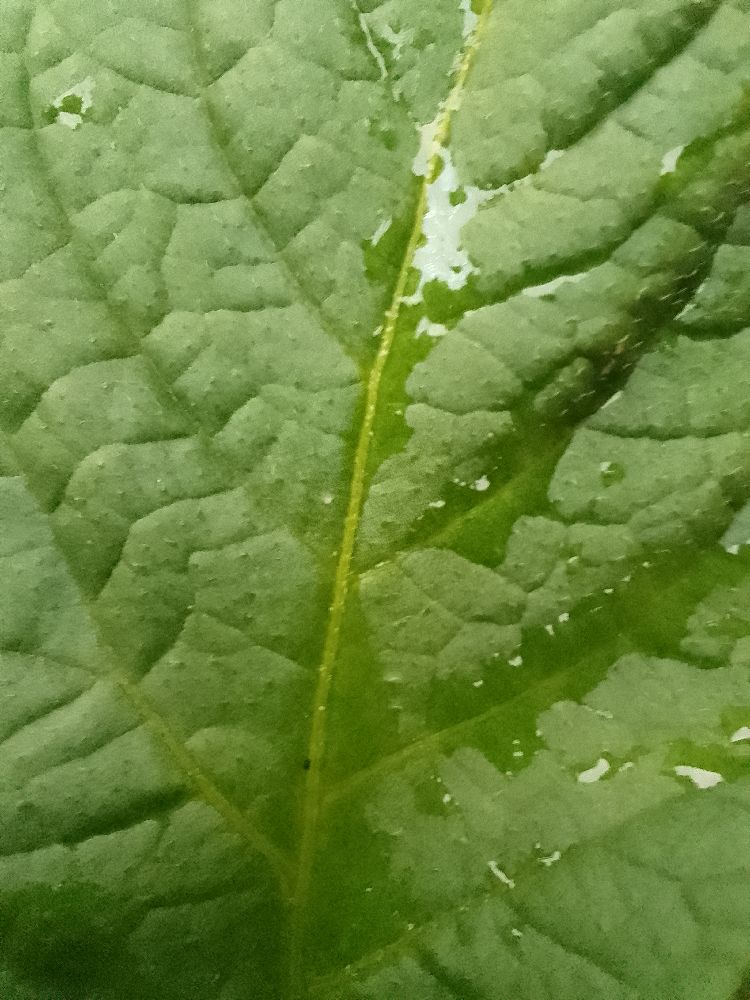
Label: Healthy